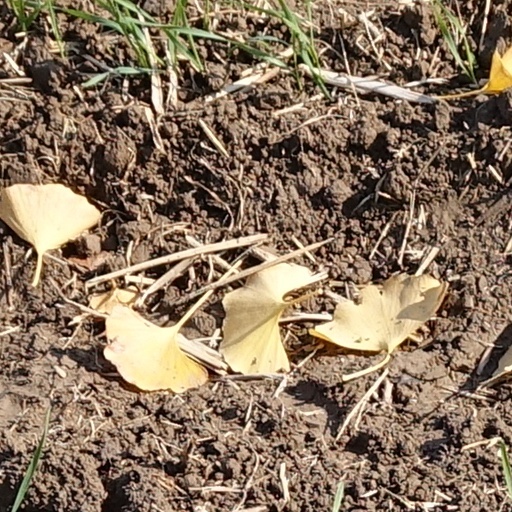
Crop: wheat